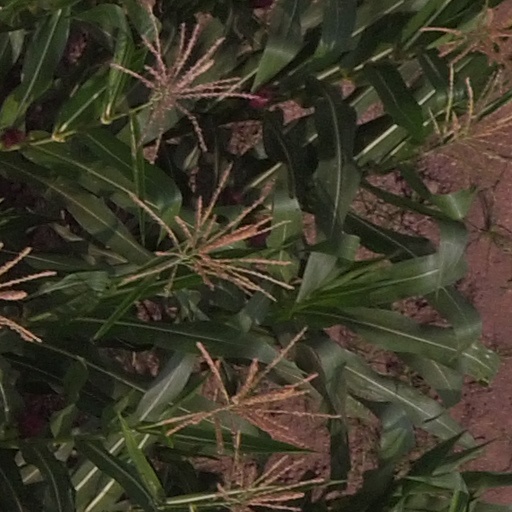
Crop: maize; corn